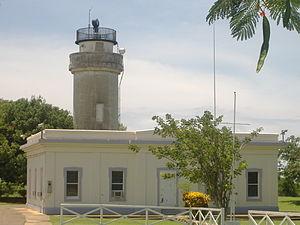
Le phare de Punta Borinquen est un phare actif situé dans l'ancienne Ramey Air Force Base de Aguadilla, à Porto Rico, en mer des Caraïbes. Il est géré par l'United States Coast Guard.
Liste des phares de Porto Rico : L'île est la plus à l'est des Grandes Antilles. Ancienne colonie espagnole elle fait désormais partie du Commonwealth autonome des États-Unis depuis 1898.